List of Game of Thrones characters

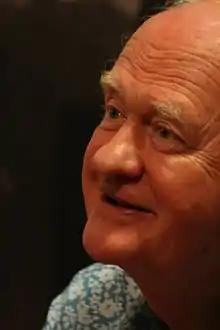
Oliver Ford Davies

Marillion (portrayed by Emun Elliott) is a former singer. He accompanies Lady Catelyn Stark, when taking Tyrion Lannister to the Eyrie. After the death of King Robert I Baratheon, Marillion writes and performs a mocking song concerning the circumstances of his death. After being forced to perform, King Joffrey whether he would prefer to keep his fingers or his tongue, and when he answers fingers, Ser Ilyn Payne, removes Marillion's tongue.